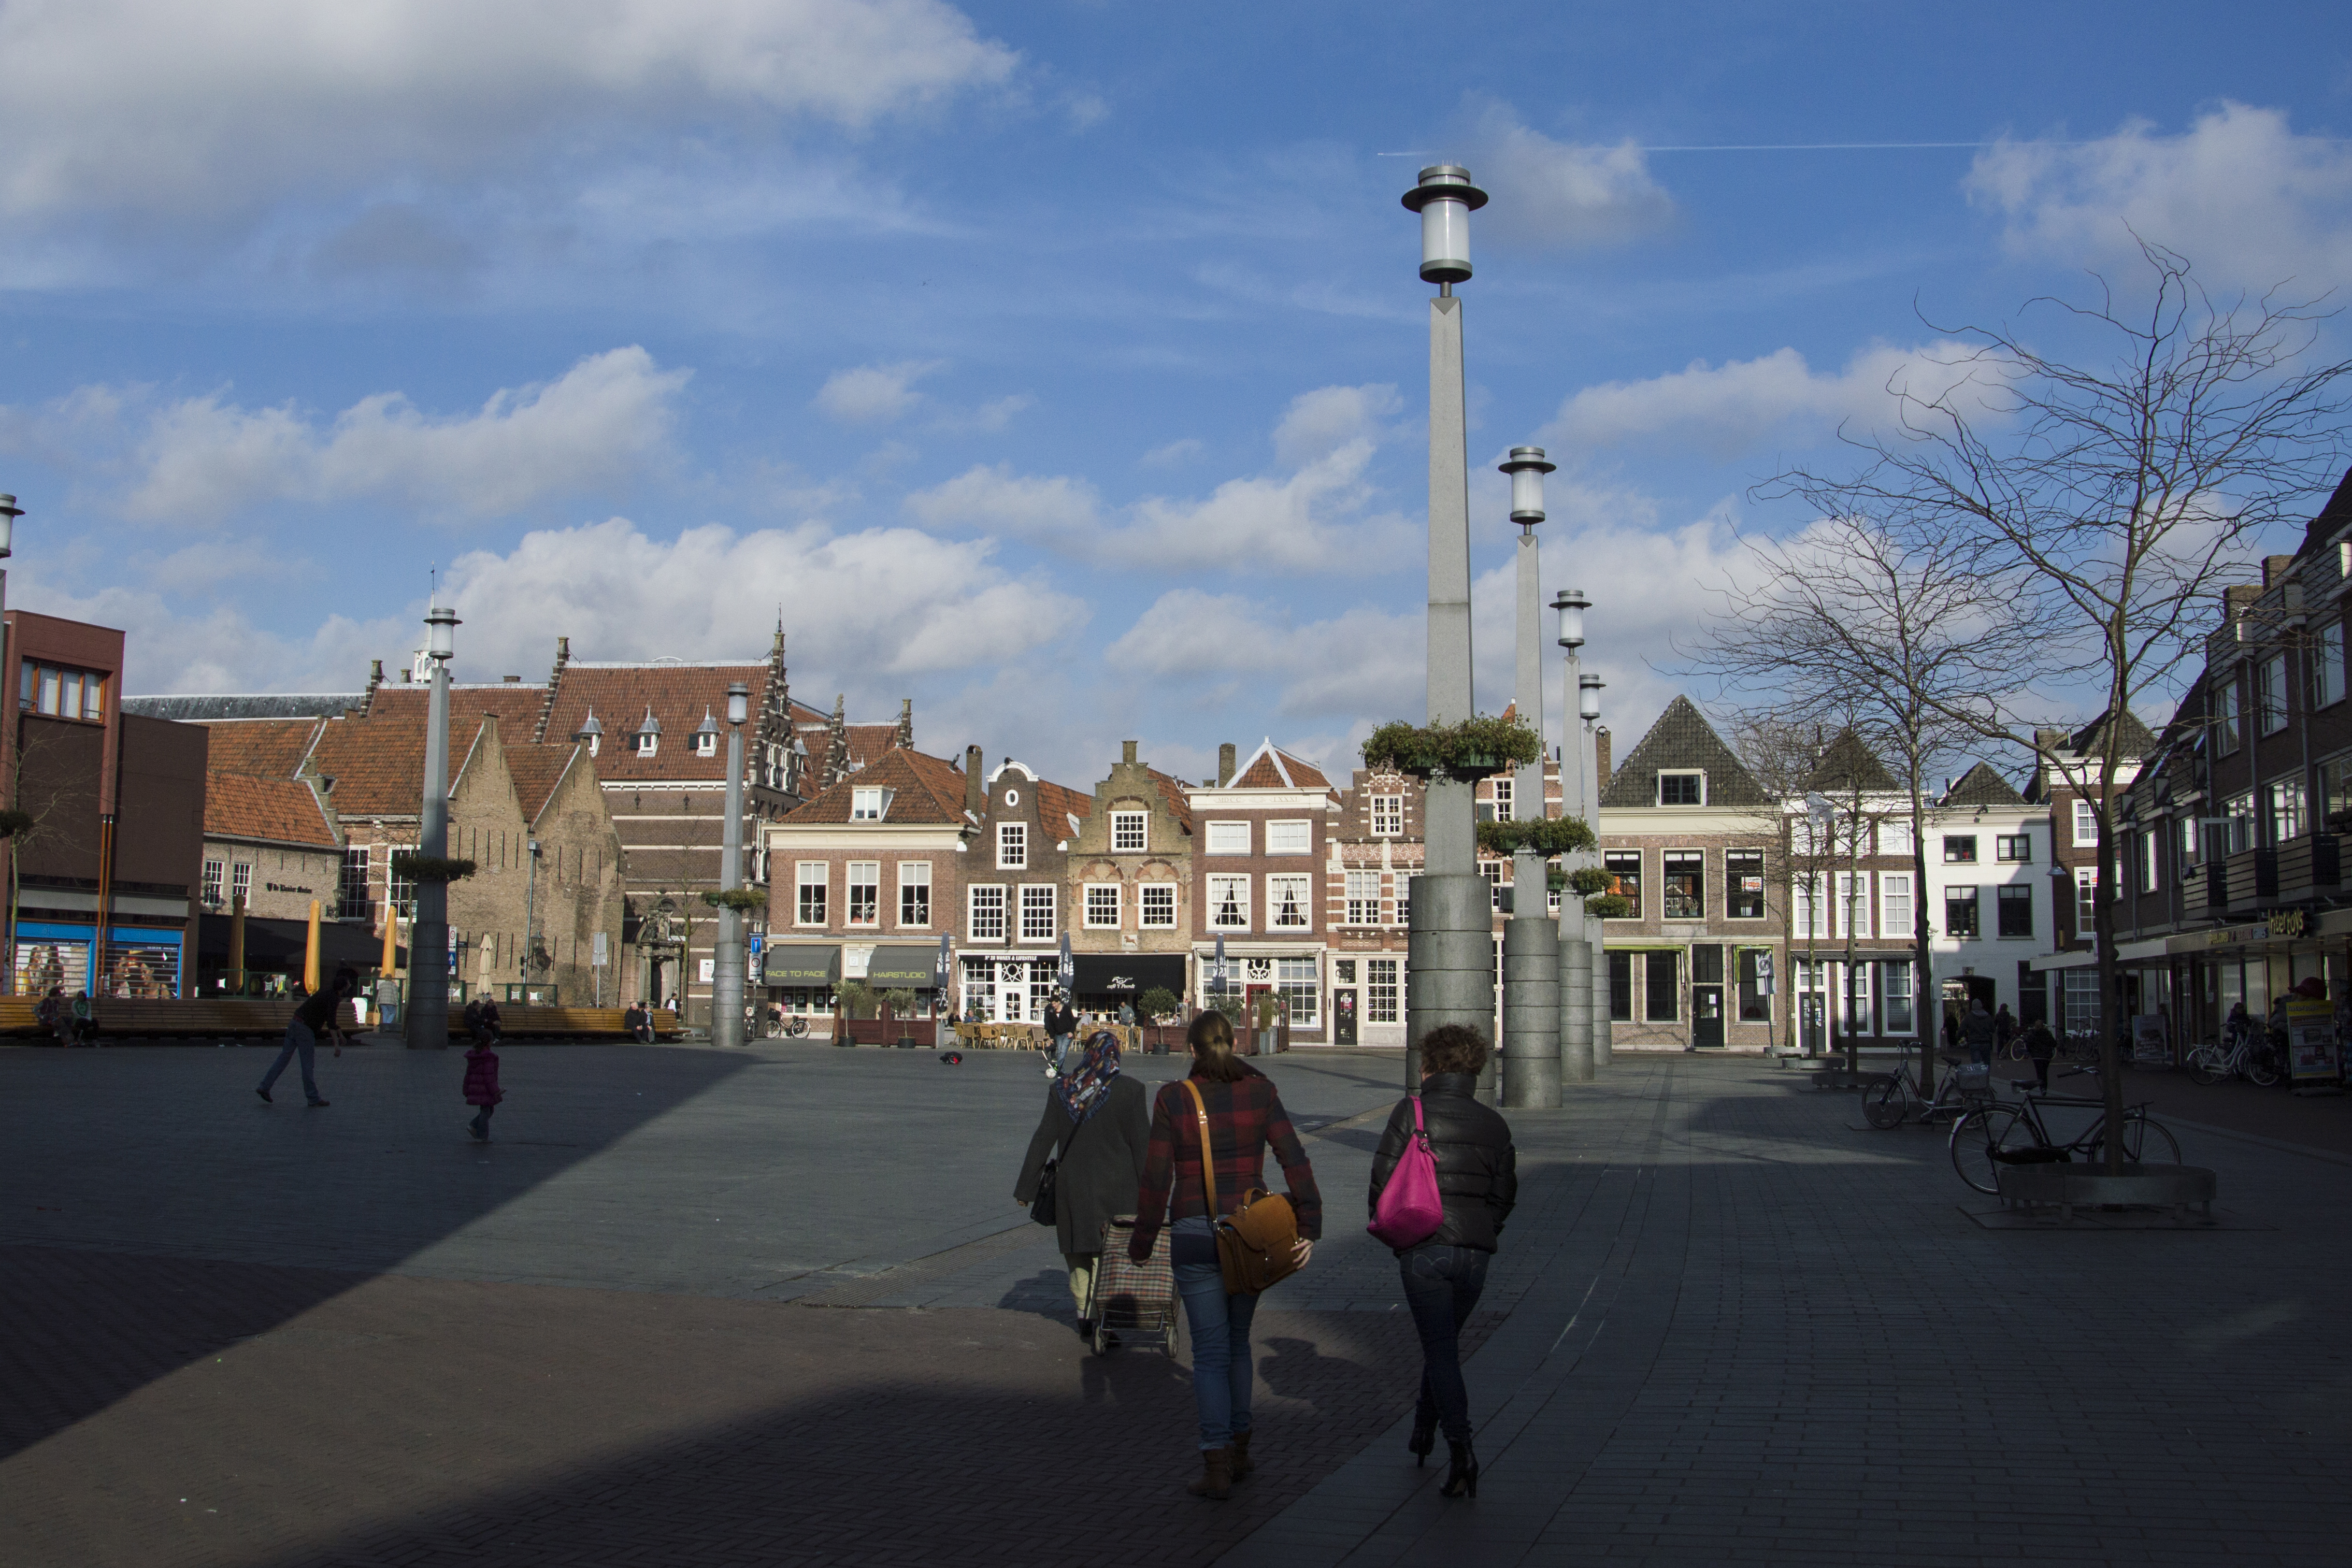
outdoor, architecture, boardwalk, skyline, street, photography, town, building, city, urban, walkway, photo, cityscape, downtown, vacation, evening, plaza, square, landmark, nikon, historic, holland, nederland, netherlands, dutch, outdoorphotography, picture, photograph, fotos, foto, fotografie, town square, urbanphotography, platz, paulvandevelde, pdvandevelde, padagudaloma, dordrecht, stadsfotografie, nederlandinfotos, historisch, stadswandeling, architectuur, pvdvfotografie, pdvandeveldedordrecht, diep, rondjedordt, dedordtevaer, dutchphotography, nederlandsefotografie, dutchphotogaraphy, totallydutch, fotografienederland, hollandsefotografie, fotografieholland, dordtmonumenteel, fotosdordrecht, fotosvandordrecht, statenplein, erfgoedcentrumdiep, nieuwstraat, openmonumentendag, fotovandeweek, dordrechtmonumenteel, gevel, urban area, human settlement, paulvandeveldedordrecht, regionaalarchiefbeeldbank, hetgeheugenvannederland, plein